Mixed Blessings (novel)

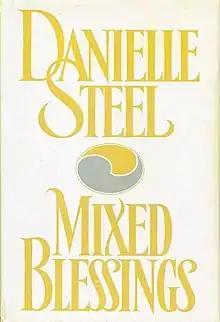
First edition

Mixed Blessings is a romance novel written by Danielle Steel. The plot follows three different couples, who have no correlation to each other trying to make ethical decisions about modern day lives and family life. The book was published by Dell Publishing in October 1993. It is Steel's 31st novel.